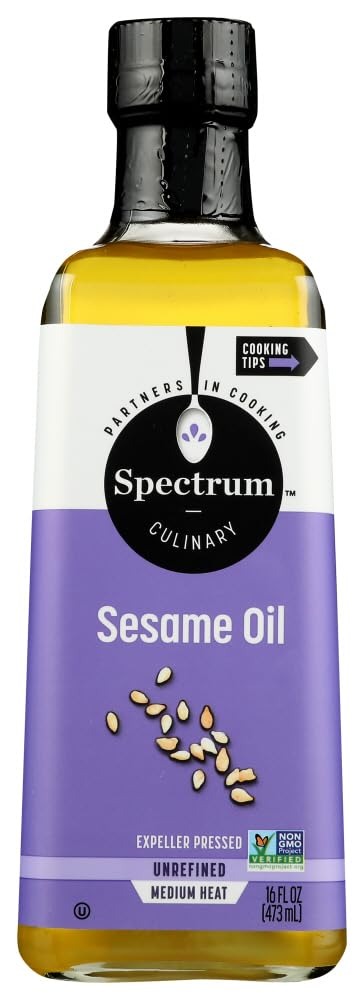
Item Name: Spectrum Naturals Unrefined Sesame Oil, 16 Ounce -- 12 per case.
Value: 192.0
Unit: Ounce

Price: 13.24